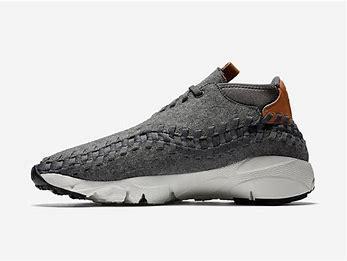
Brand: Nike
Model: Air Footscape Woven Chukka